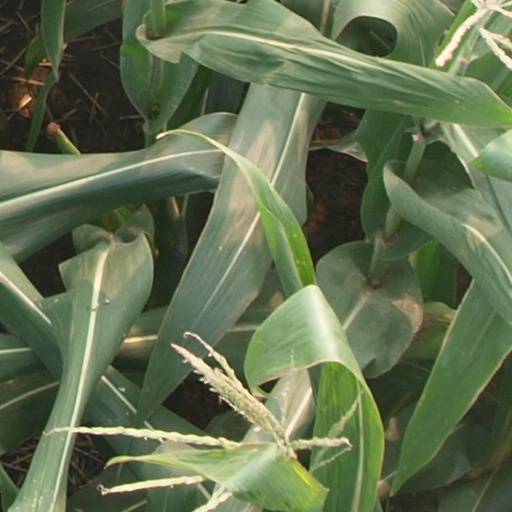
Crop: maize; corn